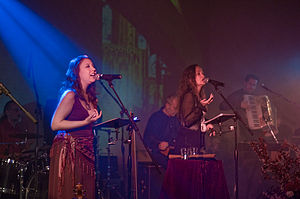
Estampie (band)
Estampie under en koncert i Hunt Valley, Maryland i 2010.
Estampie er en tysk musikgruppe, der blev grundlagt i 1985 Sigrid Hausen, Michael Popp og Ernst Schwindl. Bandet spiller hovedsageligt middelaldermusik med nogle moderne elementer fra verdensmusik og minimalistisk musik. Bandet er opkaldt efter middelalderdansen af samme navn.